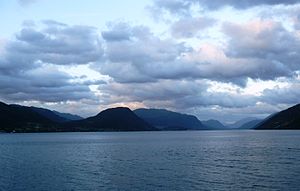
Eidsfjorden (Eid)
Eidsfjorden set fra fjordmundingen i vest, mod  Nordfjordeid.